Waren (Müritz)

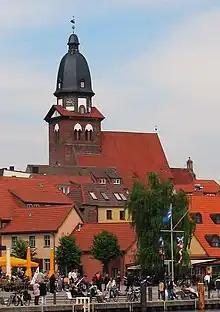
A view of Waren

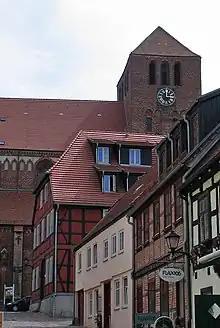
Saint George's Church

Waren (Müritz) (also Waren an der Müritz) is a town and climatic spa in the state of Mecklenburg-Vorpommern, Germany. It was the capital of the former district of Müritz ("Kreis Müritz") until the district reform of 2011. It is situated at the northern end of Lake Müritz, approximately 40 kilometres west of Neubrandenburg. Waren is home to the offices of the sub-district ("Amt") of Seenlandschaft Waren, although the town itself is independent of any "Amt". Its borough is the second largest in Mecklenburg-Vorpommern by area.